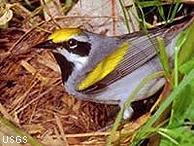
the bird has a small black eyering and a black and white throat.
this bird has a short black bill, a yellow crown, and a brown cheek patch.
a colorful bird with a yellow crown, black cheekpatch, white malar stripe, black throat, sky blue belley, and yellow coverts.
this gray bird has a yellow crown and coverlet and a black eyebrow and throat.
this bird has a yellow crown with a patch of yellow on its grey wings.
a smallish bird with a yellow crowned head, black throat, yellow and gray wings and a gray body.
this is a small bird that is mostly grey with yellow on its wings and black on its head.
this colorful bird is covered in gray, black, and yellow feather. it has stripes of black, white, and yellow on its head.
this bird has wings that are grey and has a black throat and yellow crown
this bird has a pointed black bill, with a white and black cheek patch.
Species: Golden Winged Warbler